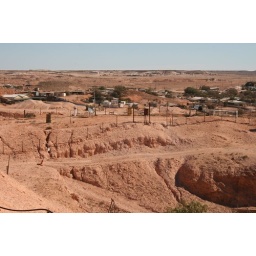
Allthe dirt in centre field is some ones roof top